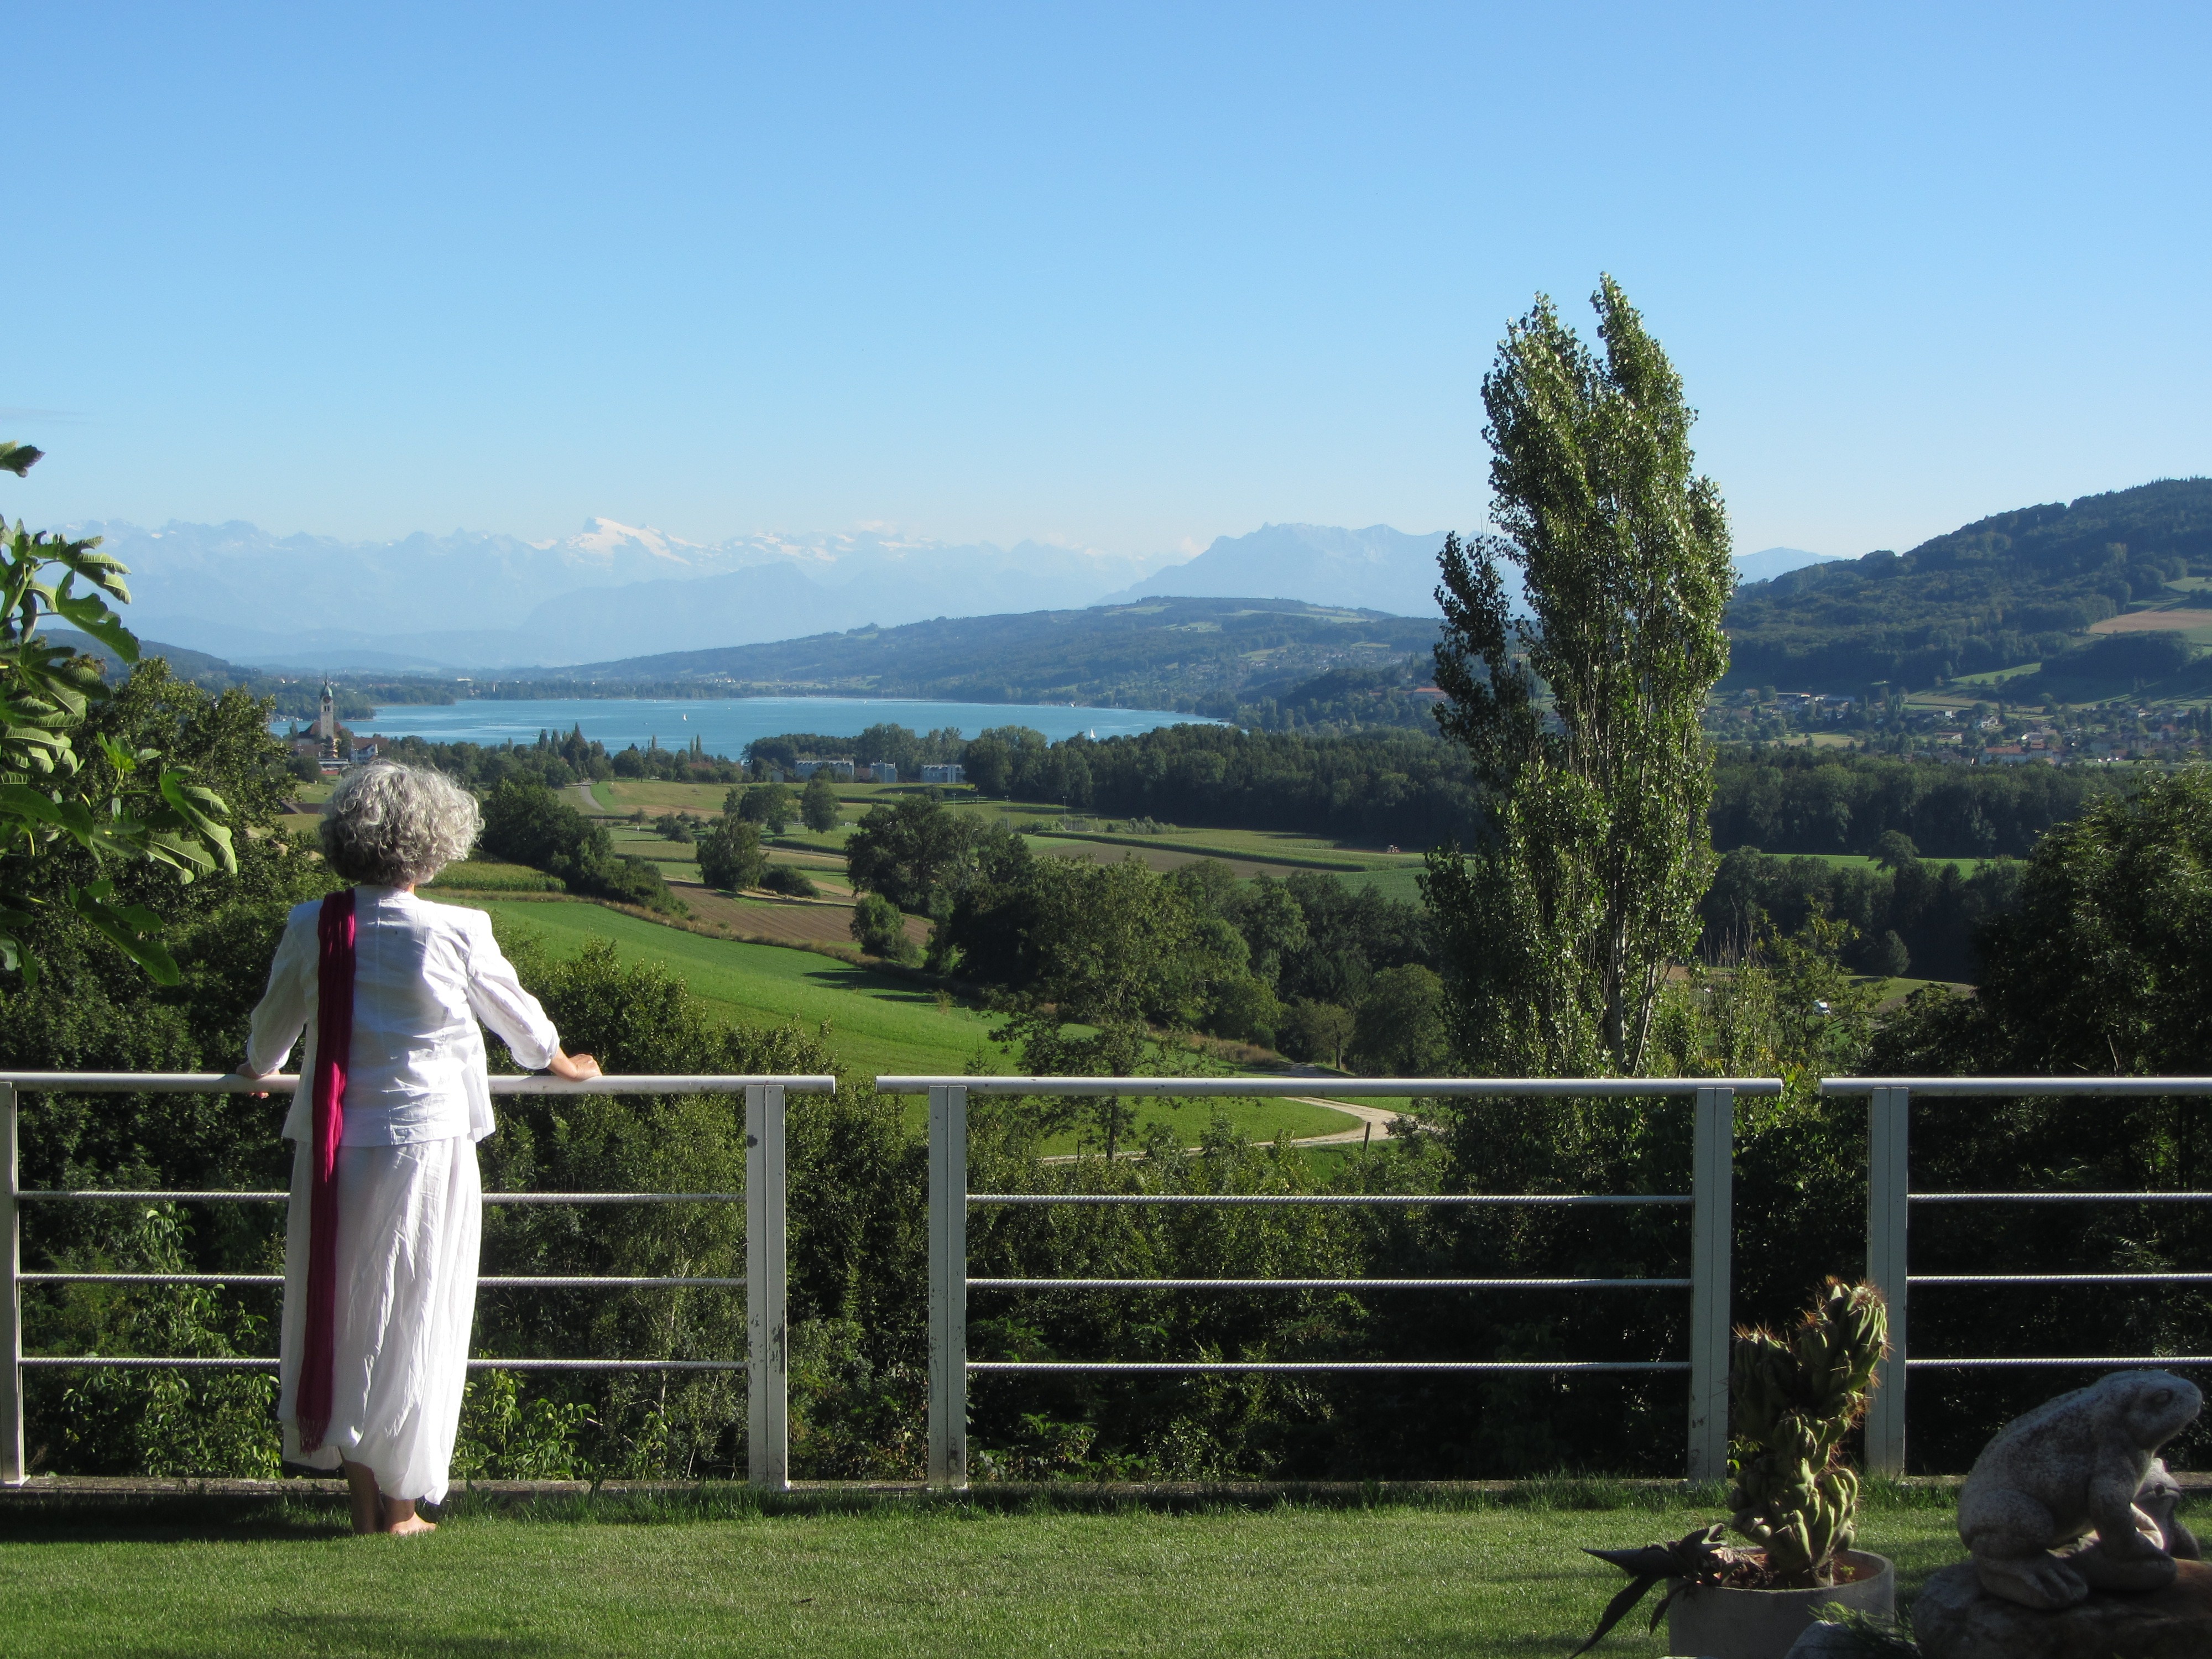
landscape, horizon, mountain, view, pasture, mood, alpenblick